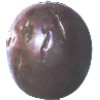
Label: Passion Fruit 1